Shō Tai

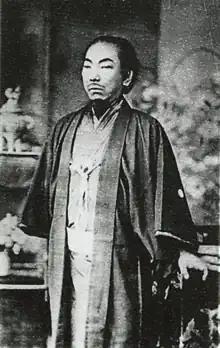
Shō Tai in the 19th century

Following the 1868 Meiji Restoration, and the abolition of the han system four years later, the relationship of the kingdom to the former Satsuma Domain (now Kagoshima Prefecture) and to the new Japanese central government at Tokyo was unclear and a subject of controversy between various factions in the central government. Shō Tai, his advisors or officials were never consulted for advice, consent, or opinions.